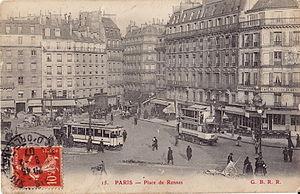
Carte postale ancienne éditée par G. B. R. R., n°15 : PARIS -
La place du 18-Juin-1940 est une voie située à la fois dans le quartier Notre-Dame-des-Champs du 6ᵉ arrondissement et dans le quartier Necker du 15ᵉ arrondissement de Paris.